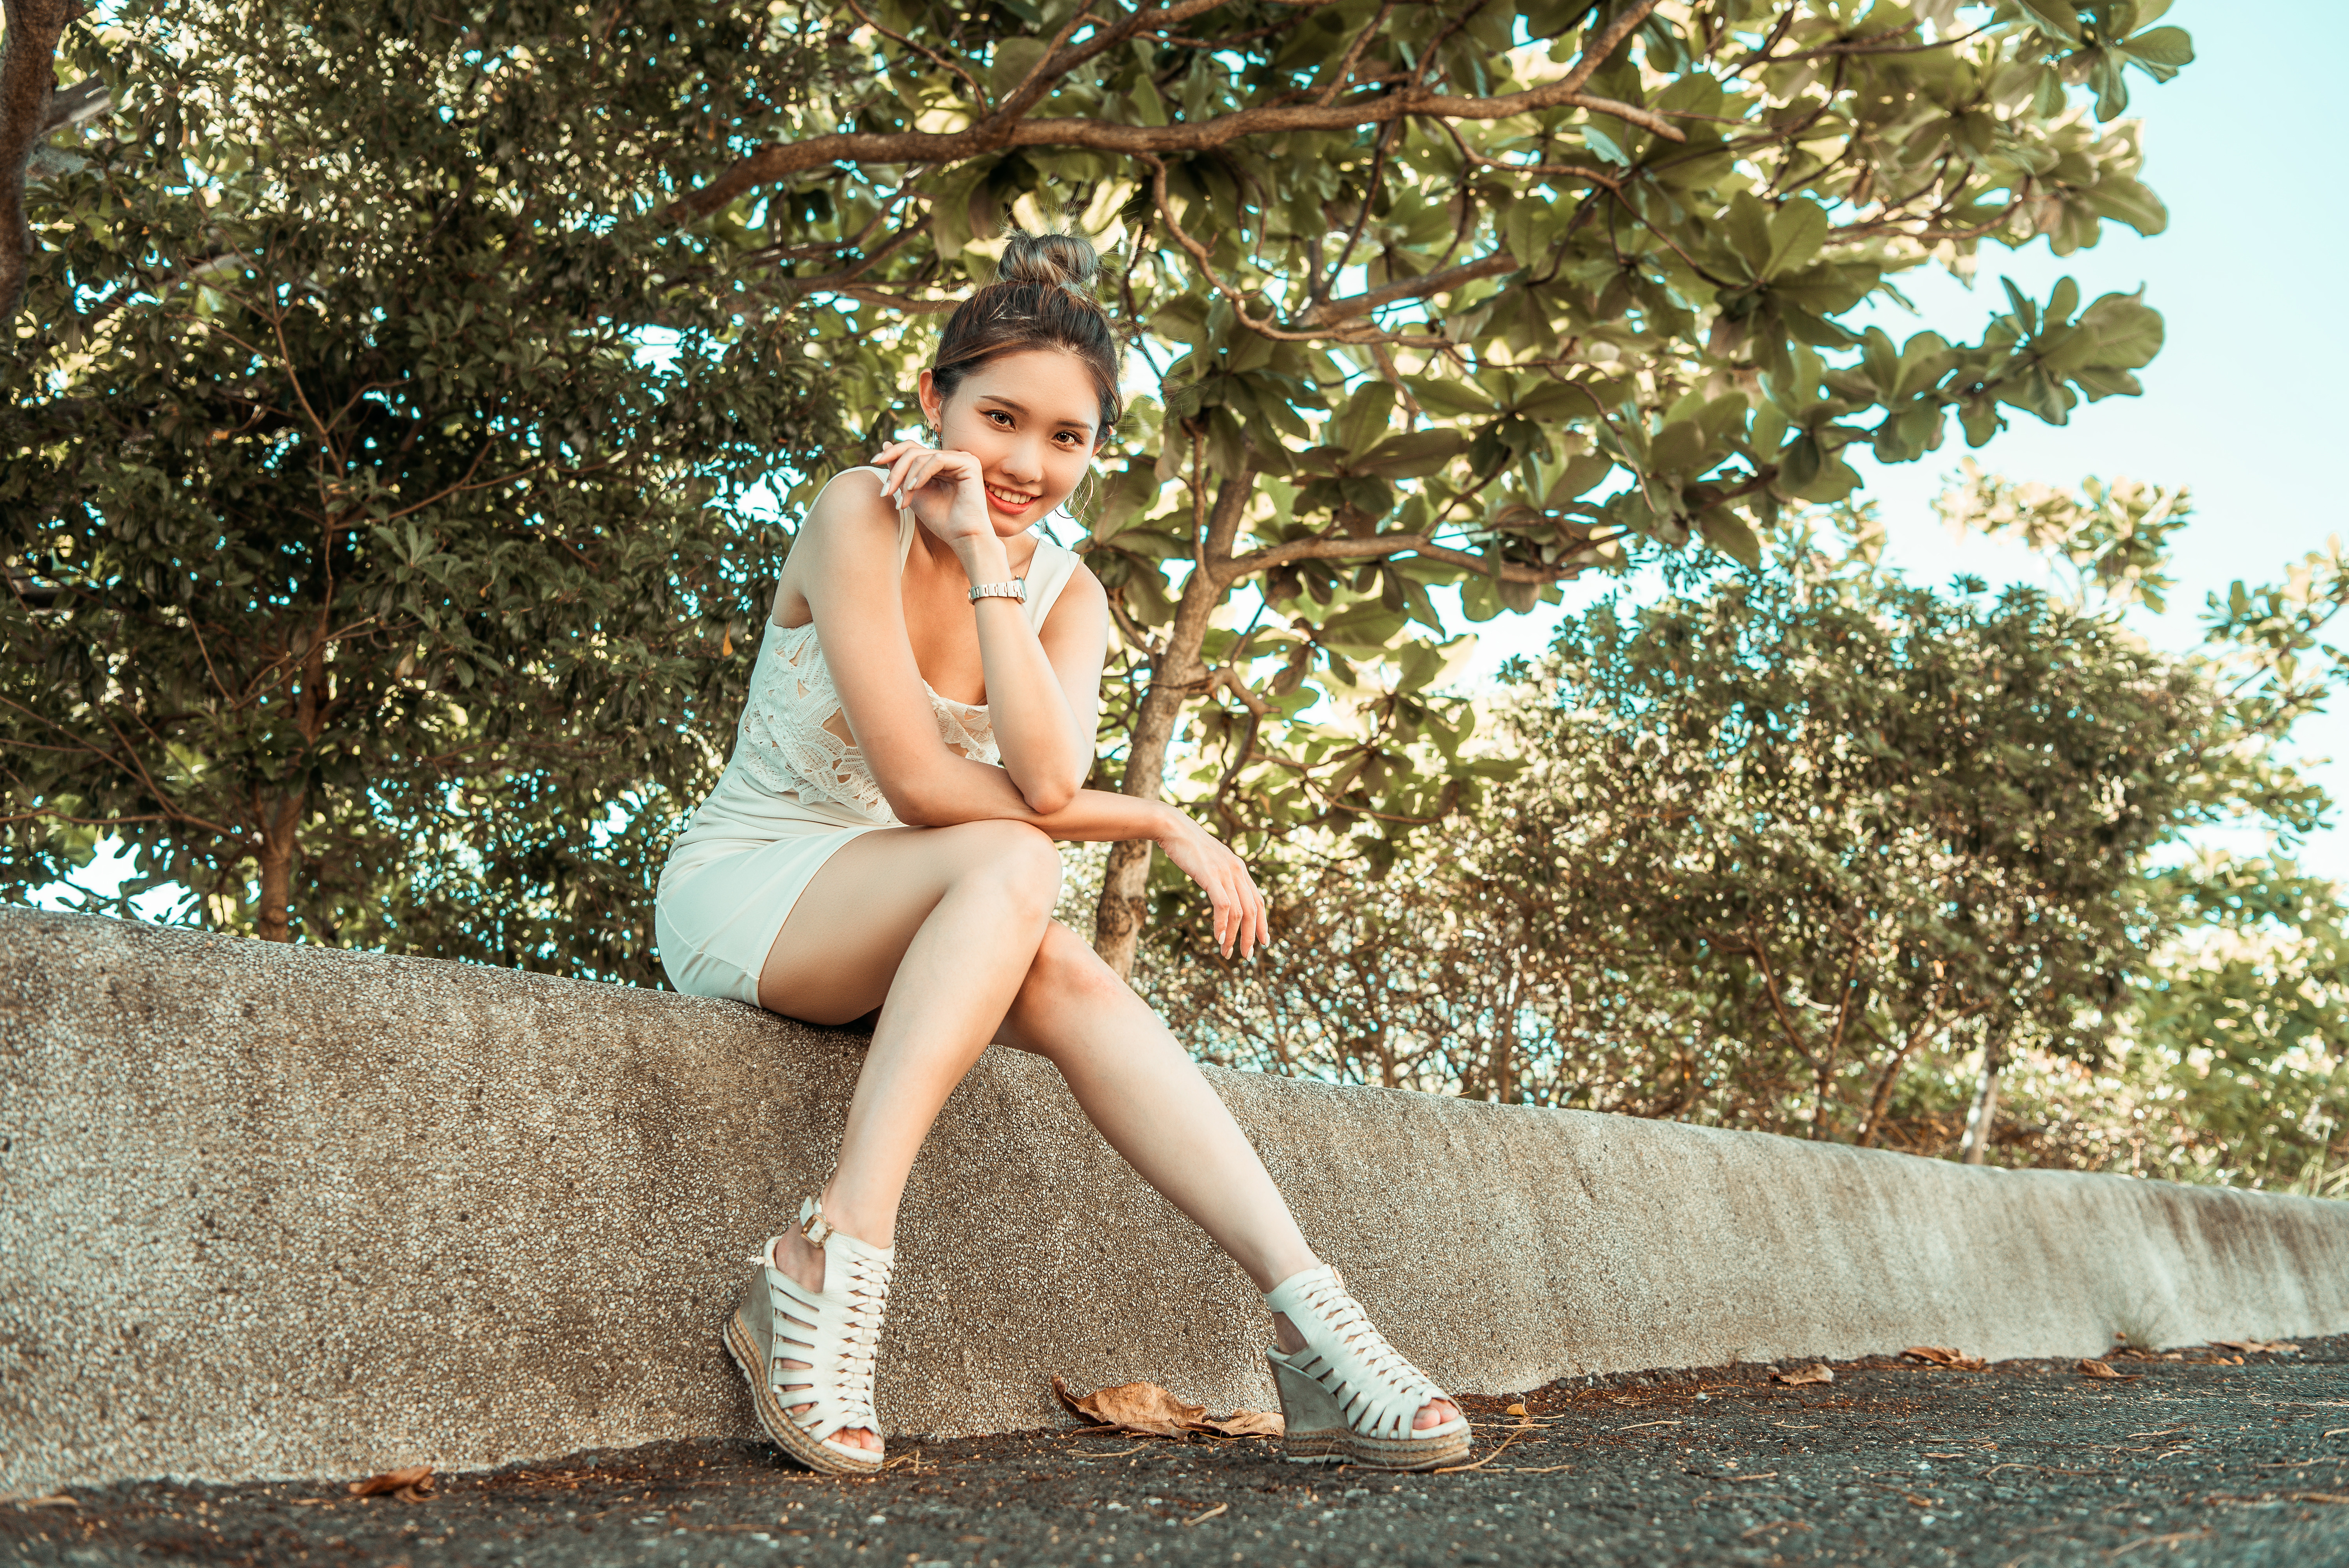
women, model, people, girl, photography, asian, People in nature, photograph, beauty, green, tree, light, footwear, skin, leg, human leg, fashion, sunlight, sitting, dress, pink, summer, grass, botany, smile, lip, spring, blond, shoe, plant, leisure, photo shoot, branch, happy, street fashion, brown hair, long hair, fashion accessory, shorts, style, vintage clothing, thigh